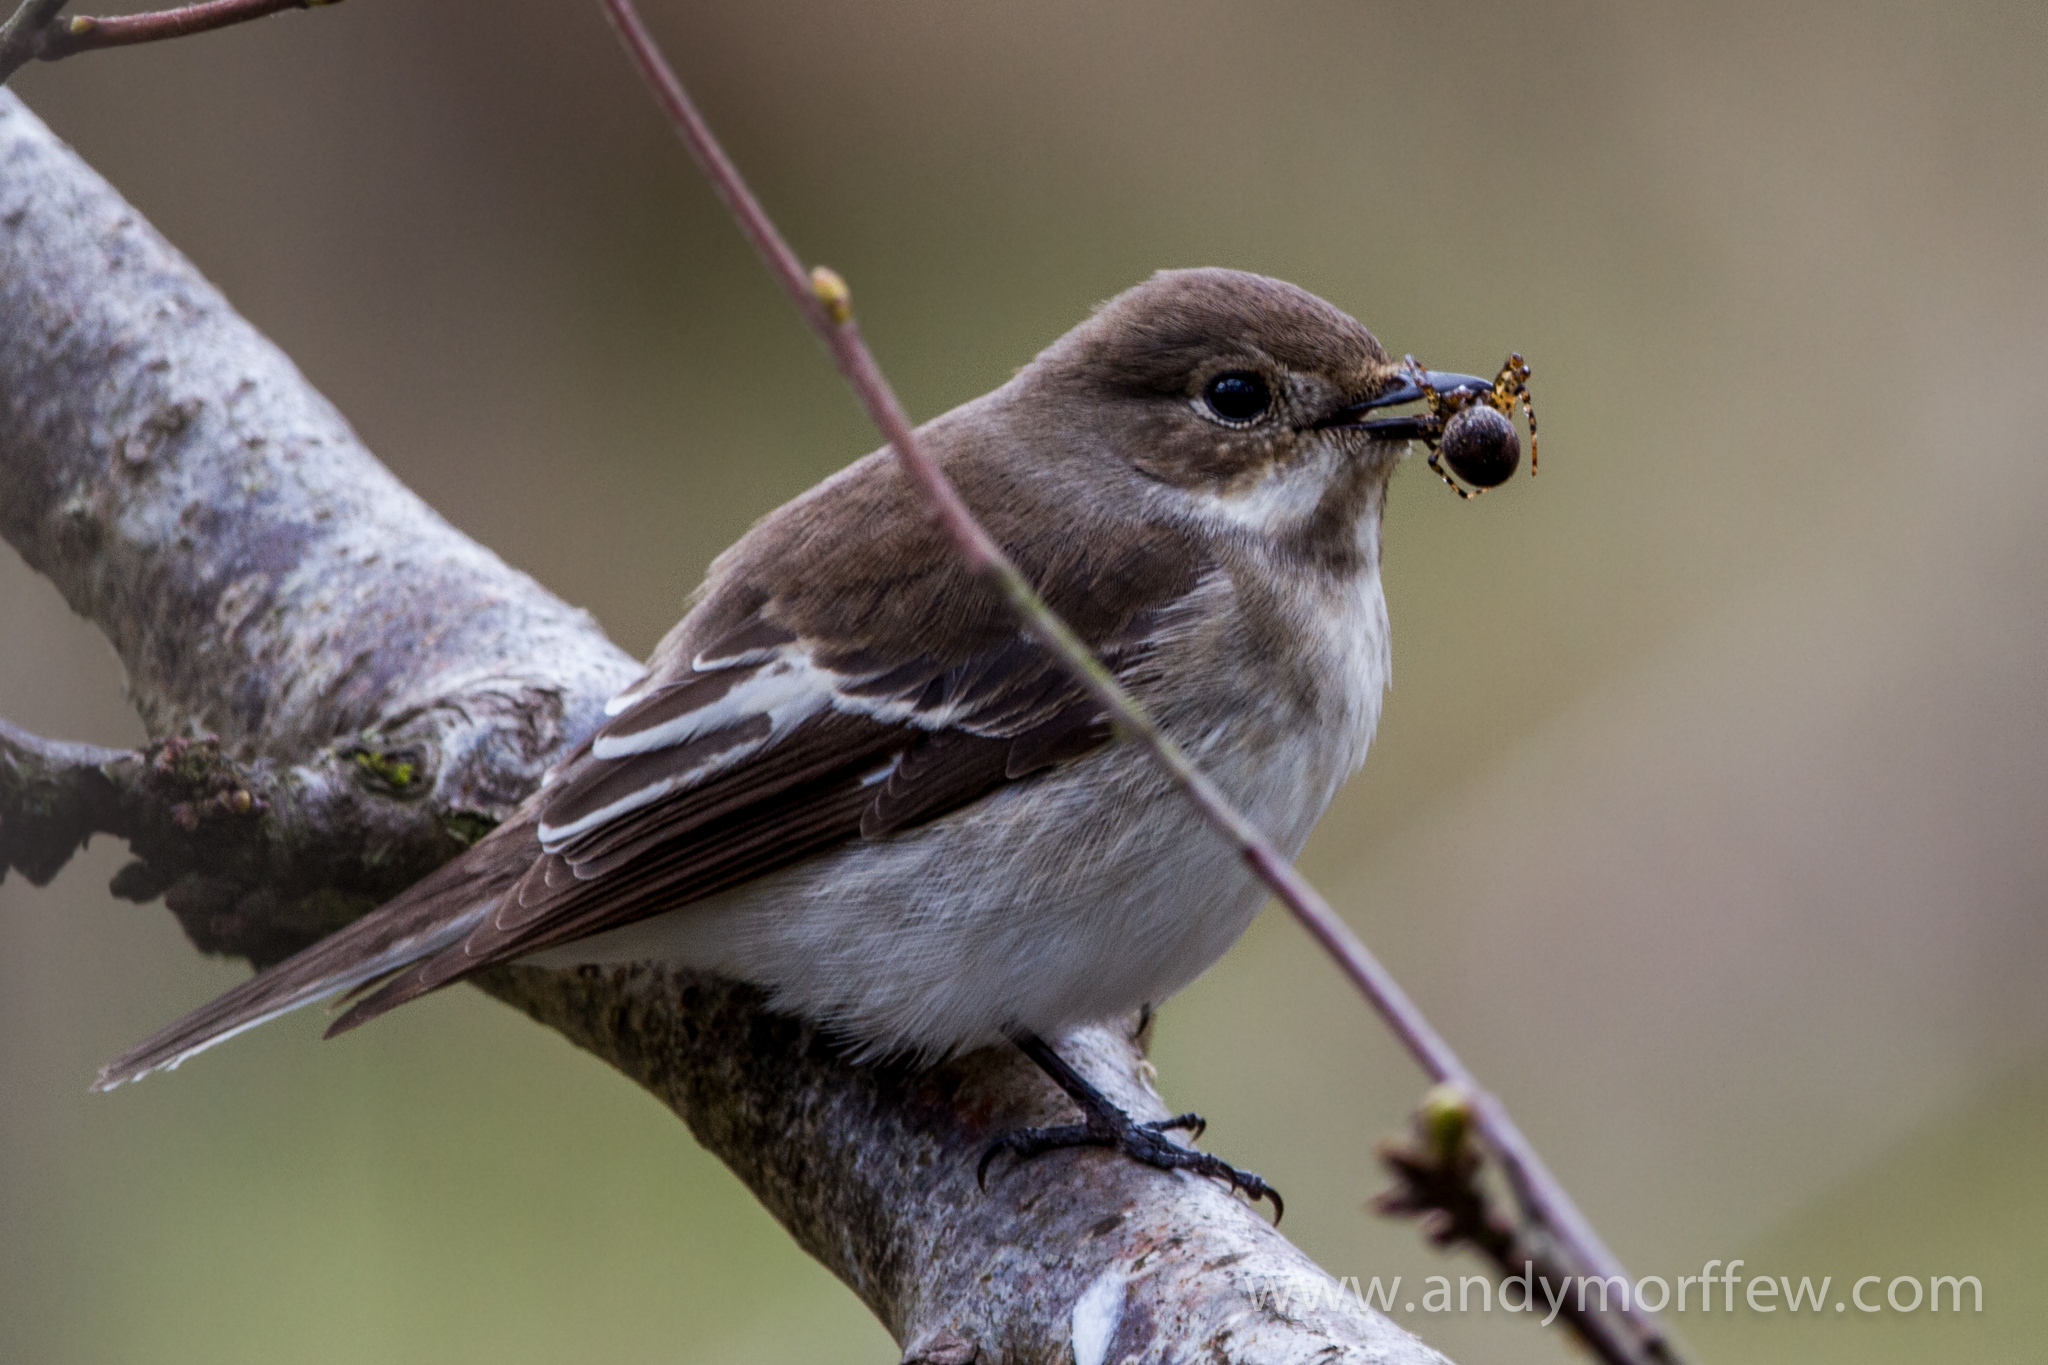
branch, bird, female, wildlife, beak, fauna, close up, spider, wales, vertebrate, sparrow, andymorffew, morffew, naturethroughthelens, eiap, avianexcellence, piedflycatcher, gilfachfarm, brambling, wren, house sparrow, perching bird, emberizidae, nightingale